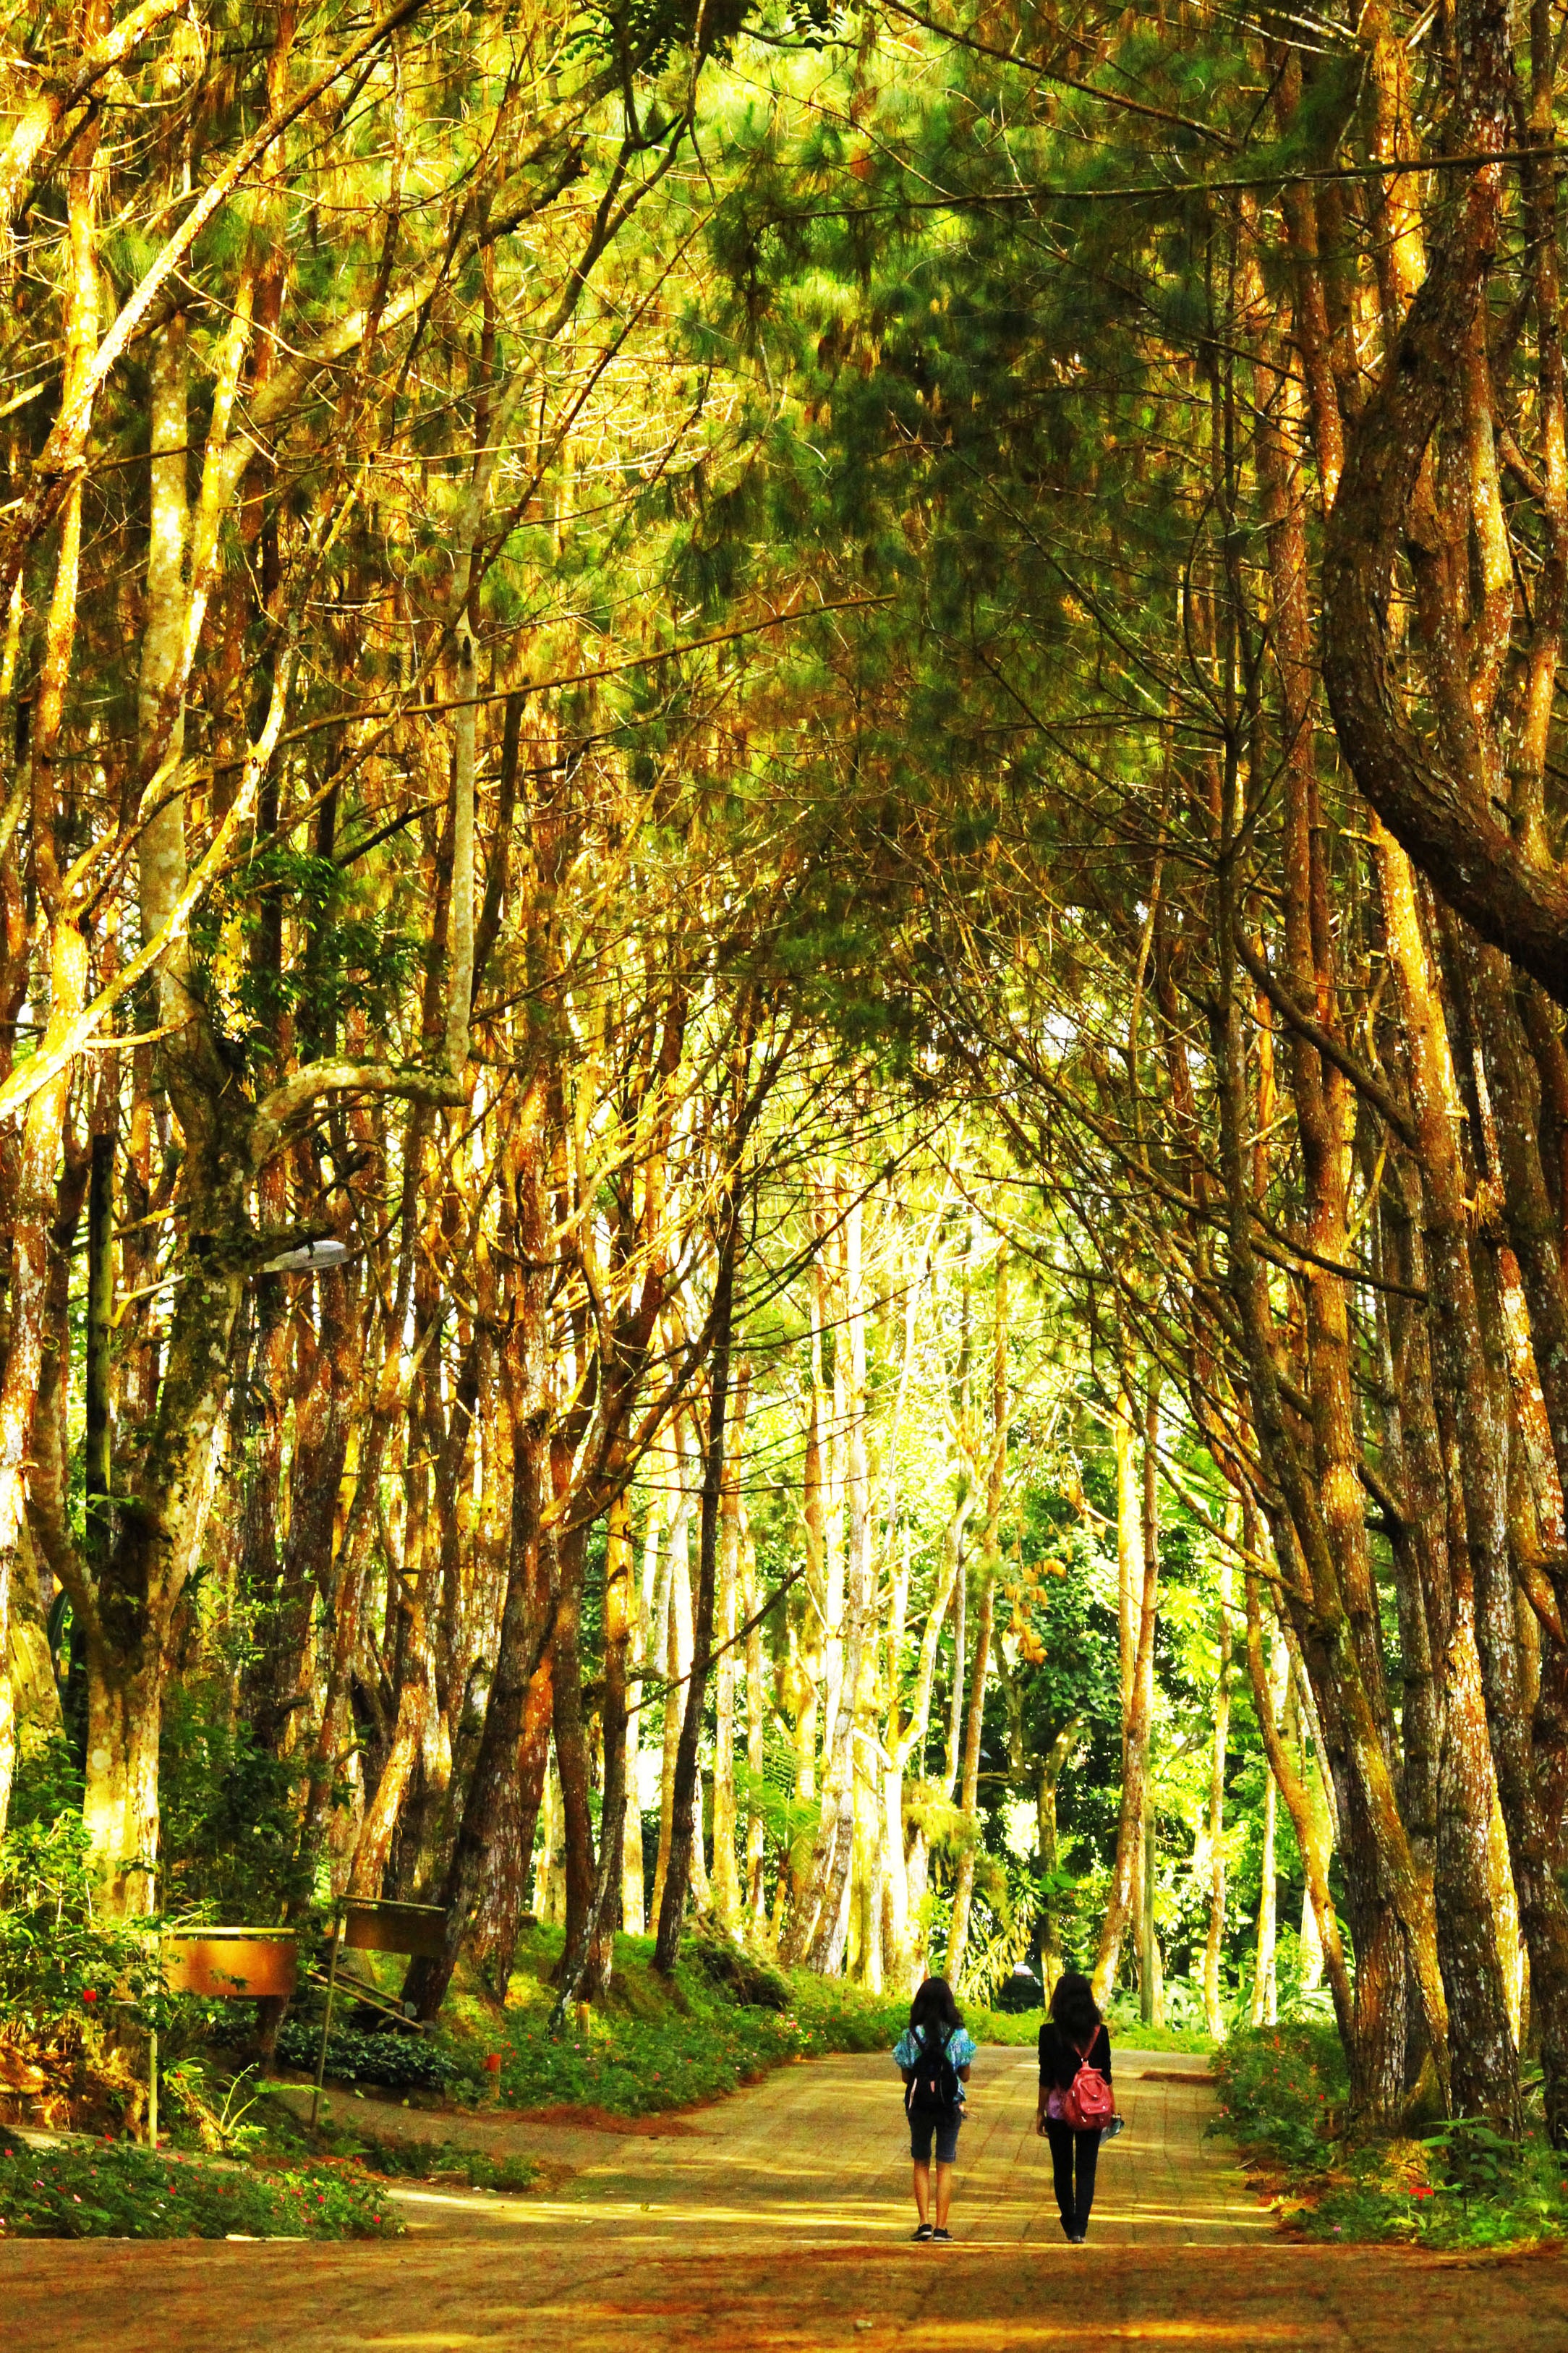
tree, nature, forest, branch, plant, sunlight, leaf, summer, walk, spring, autumn, park, botany, season, trees, deciduous, grove, woodland, habitat, sunny day, girls walking, gree space, natural environment, woody plant